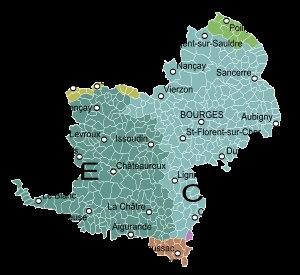
Le Berry est une province historique de la France de l'Ancien Régime ayant pour capitale Bourges, mais dont toute structure administrative disparaît définitivement avec la Révolution française. Il constitue l'un des plus vieux terroirs agricoles de la France et doit plus son unité à l'histoire qu'à la géographie. Il la tire aujourd'hui de quelques éléments culturels qui sont propres à cette région, et s'expriment notamment dans des spécialités gastronomiques.